Castle of Barletta

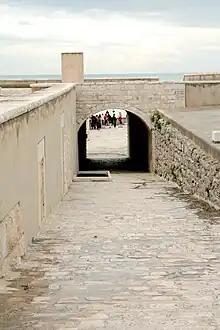
The access ramp to the castle roof deck.

It is possible to access the dungeons through two staircases located in the courtyard: one on the east side, parallel to the monumental staircase leading to the terrace, and the other on the south side. The latter was discovered through an analysis of the eighteenth-century model made by Giovanni Carafa, duke of Noja, during restoration work. During the descent from the east, on the other hand, it is possible to appreciate the sea wall of the Angevin "palatium", while still further down there is the entrance to one of the cisterns present under the courtyard-floor.